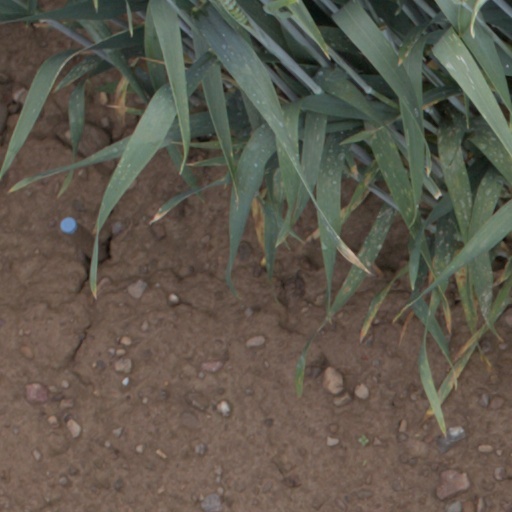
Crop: wheat